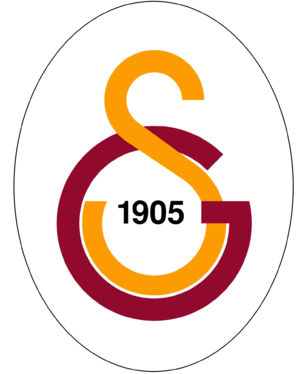
Galatasaray
Galatasaray Spor Kulübü er en tyrkisk sportsklub hjemmehørende i Istanbul. Klubben blev stiftet i 1905.